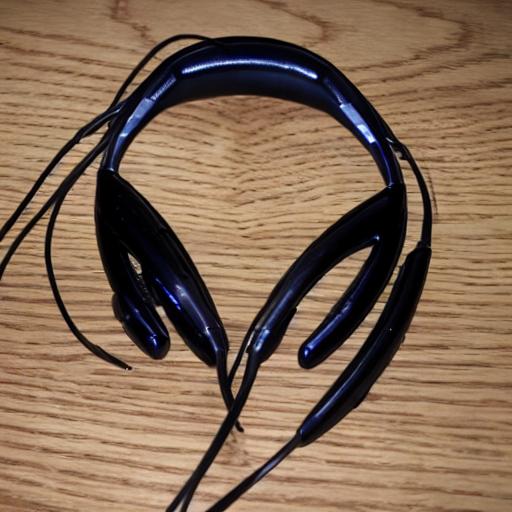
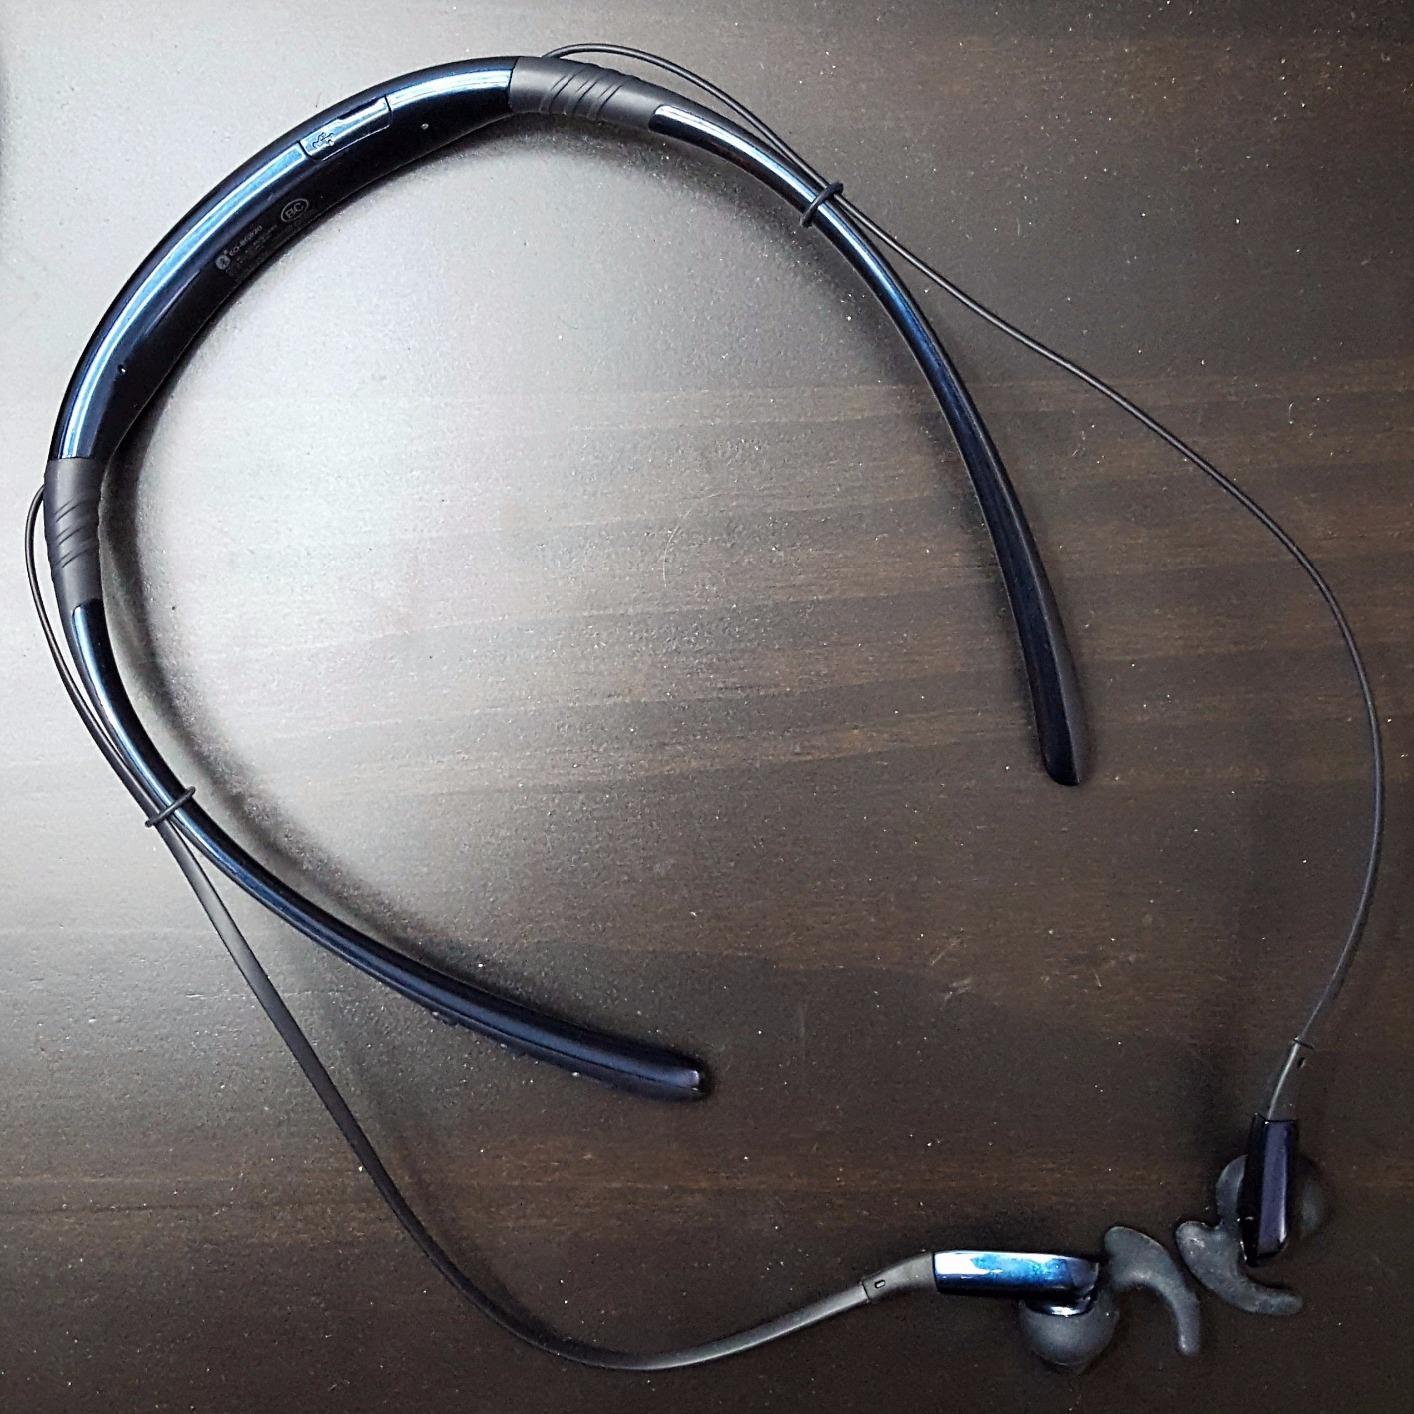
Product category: headphones
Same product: no